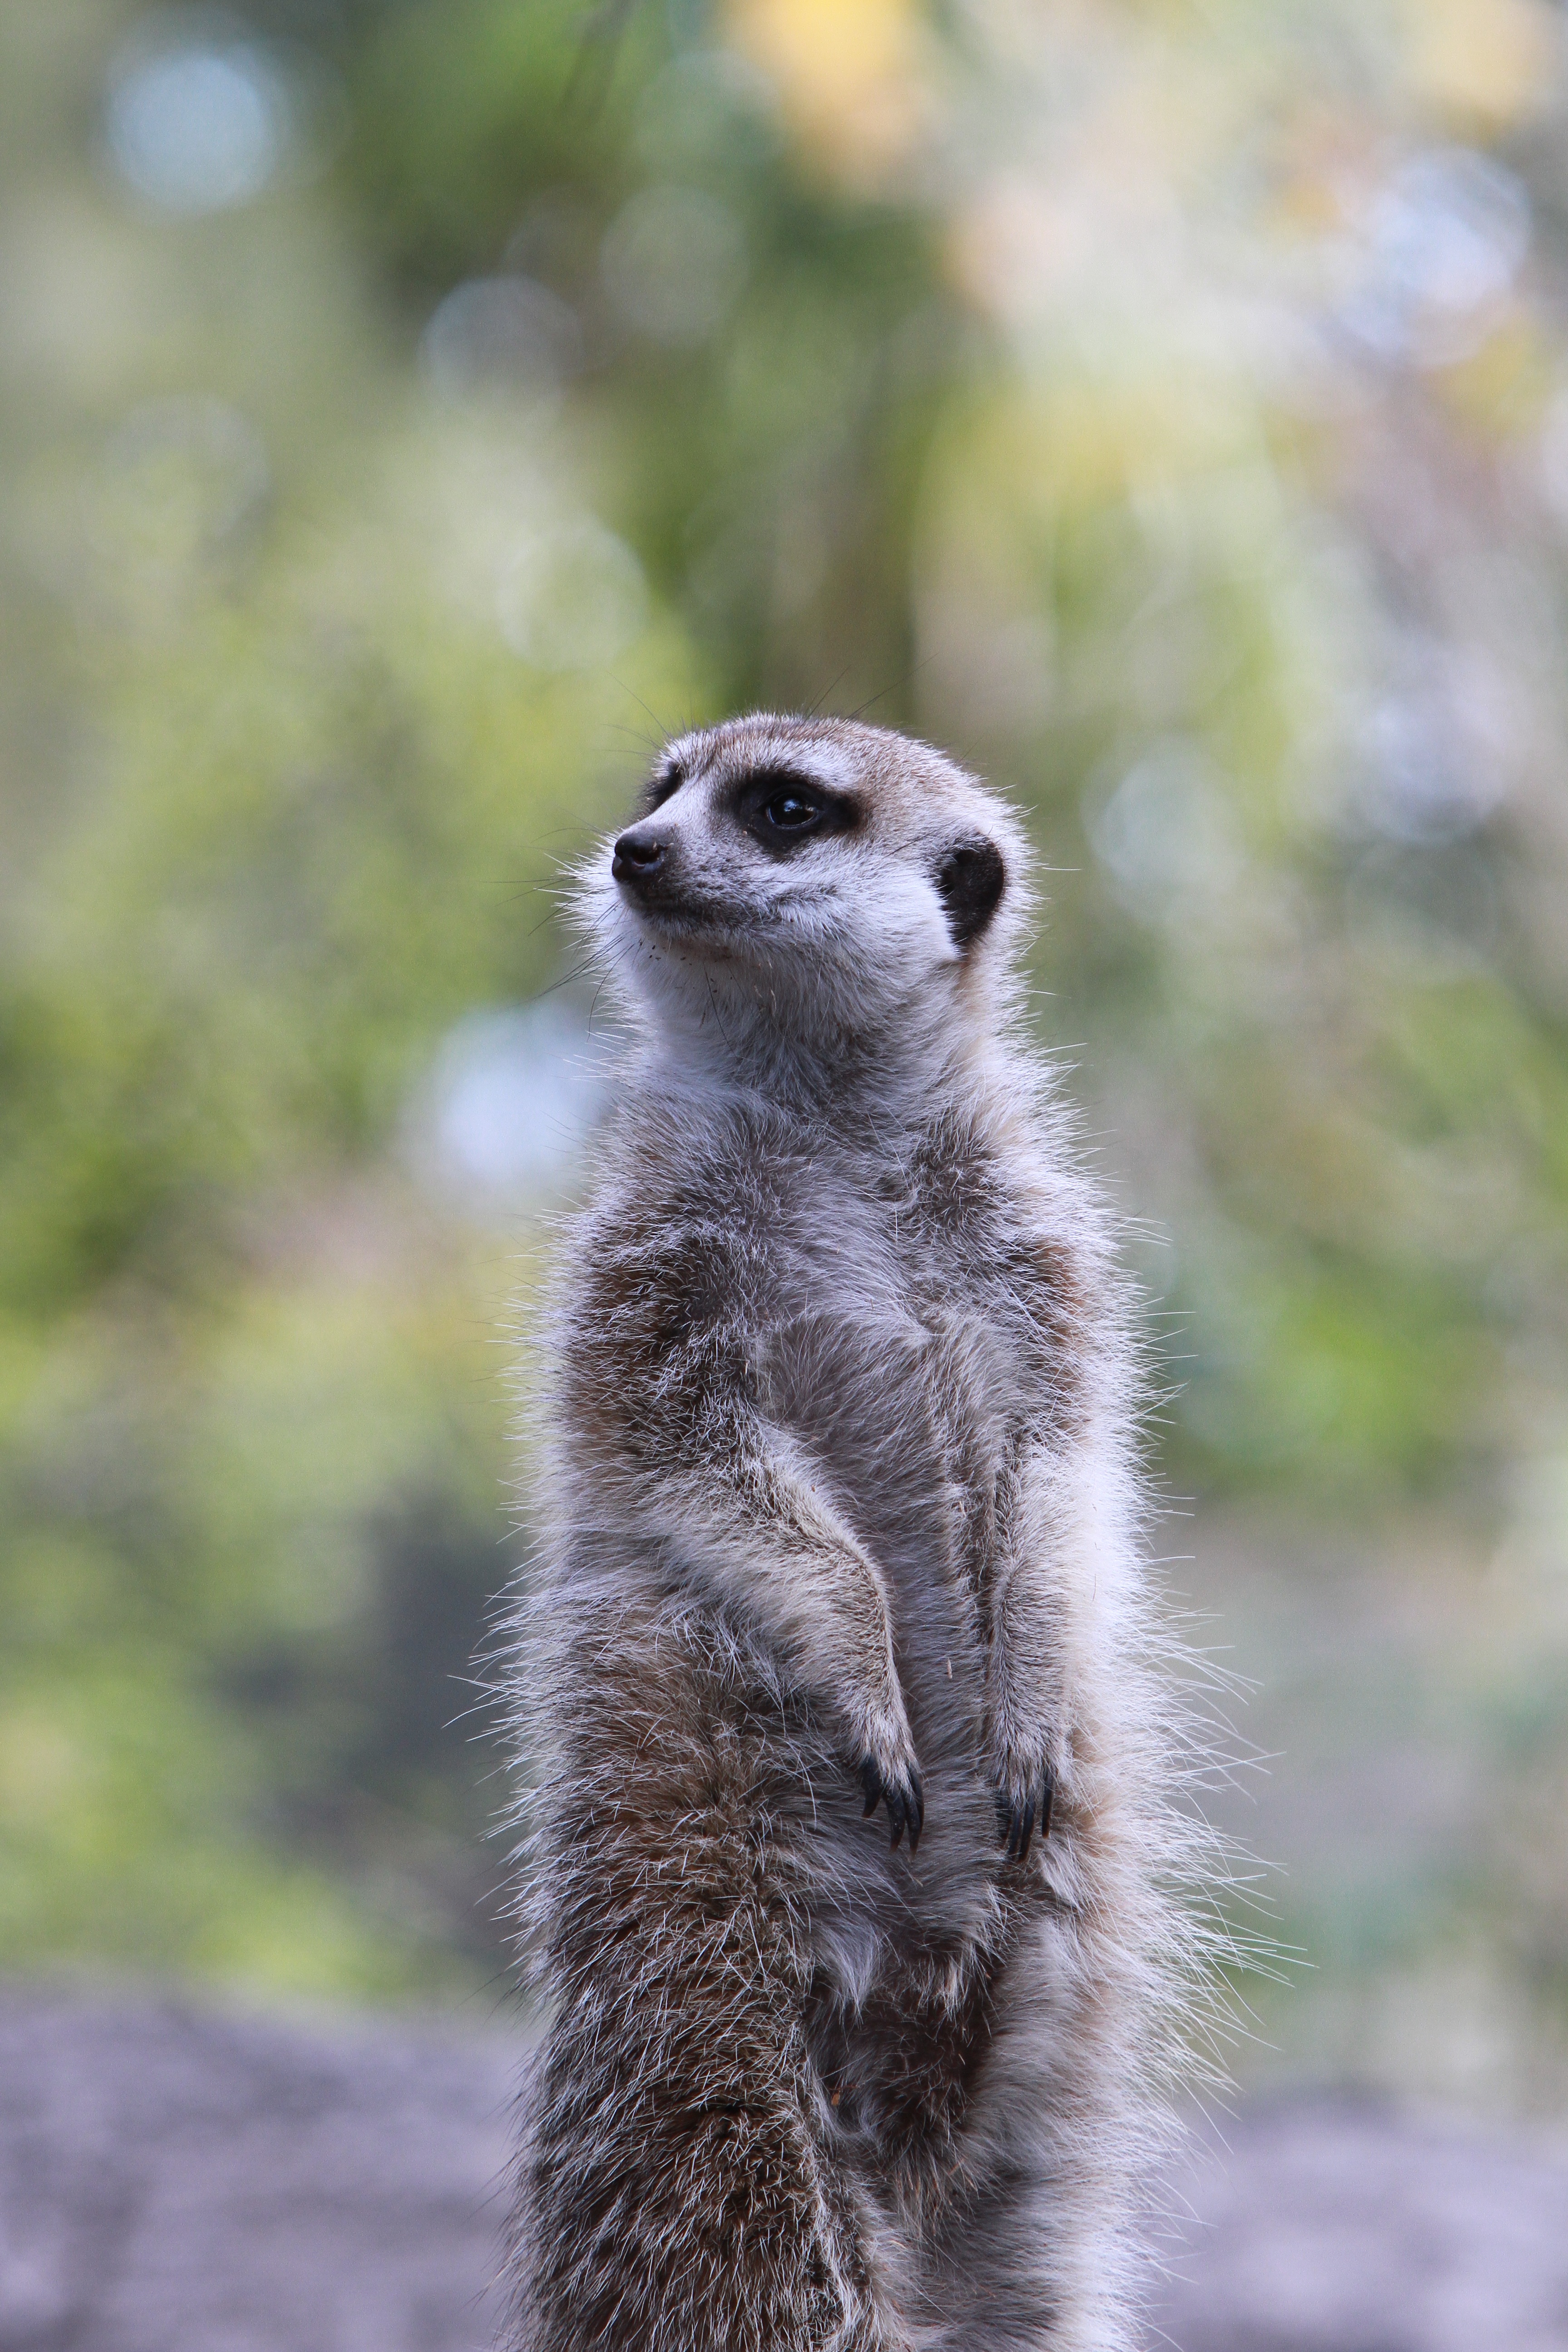
meerkat, mammal, vertebrate, wildlife, fauna, zoo, mongoose